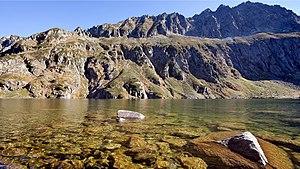
Vue est de l'étang du Garbet. Pic de Caumale.
L'étang du Garbet est un lac de la chaîne de montagnes des Pyrénées françaises situé dans le département de l'Ariège de la région Occitanie.